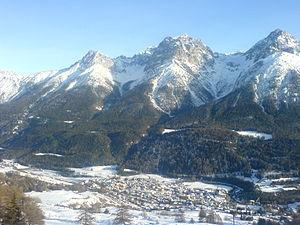
L'ours M13 est un ours brun né au Trentin dans le cadre d'un projet de repeuplement. Classé « ours à risque » en 2012, il a été abattu en février 2013 selon le plan de gestion de l’ours en Suisse.